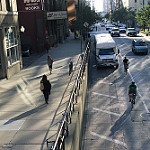
Label: street